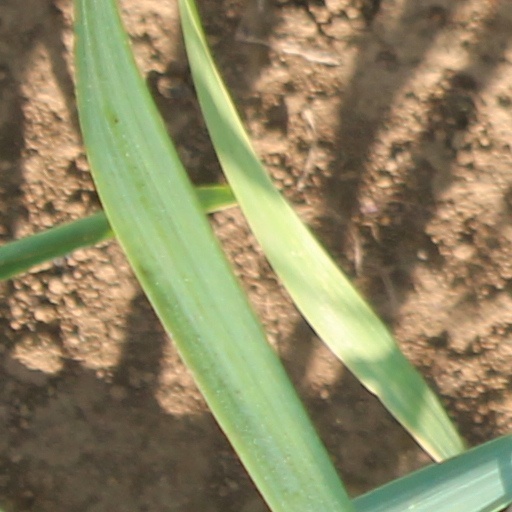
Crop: wheat